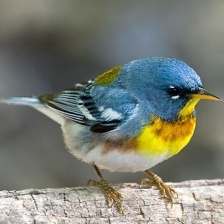
Species: NORTHERN PARULA
Scientific name: SETOPHAGA AMERICANA